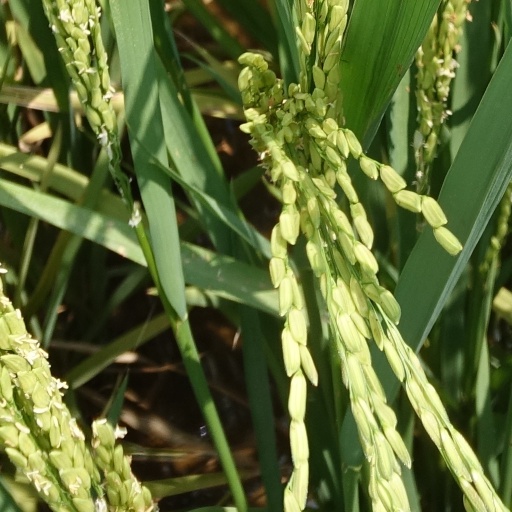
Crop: rice